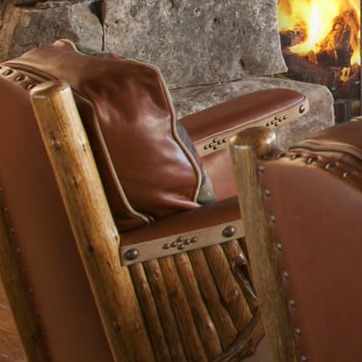
Material: fabric